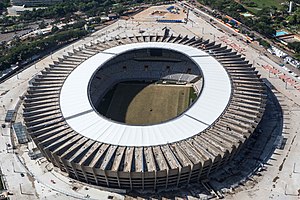
Confederations Cup 2013 / Stadion
Confederations Cup 2013 var den 9. udgave af fodboldturneringen Confederations Cup, der afholdtes i Brasilien i juni 2013, som en generalprøve på VM i 2014, der også blev afholdt i landet.